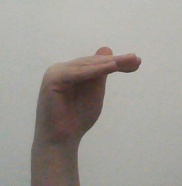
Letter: khaa